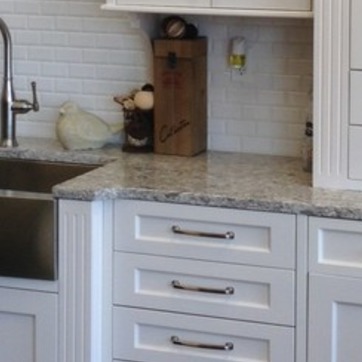
Material: polishedstone